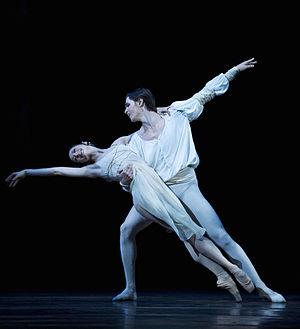
Roméo et Juliette, op. 64, est un ballet de Sergueï Prokofiev, en trois actes, composé en 1935, peu après le retour du compositeur en Union soviétique, et fondé sur la pièce éponyme de William Shakespeare.